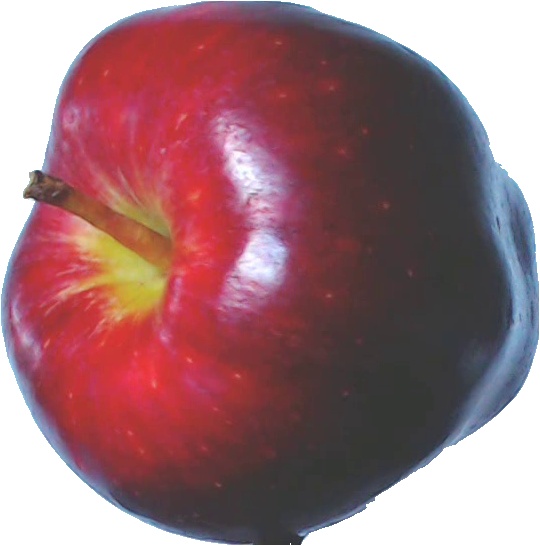
Label: apple_red_delicios_1